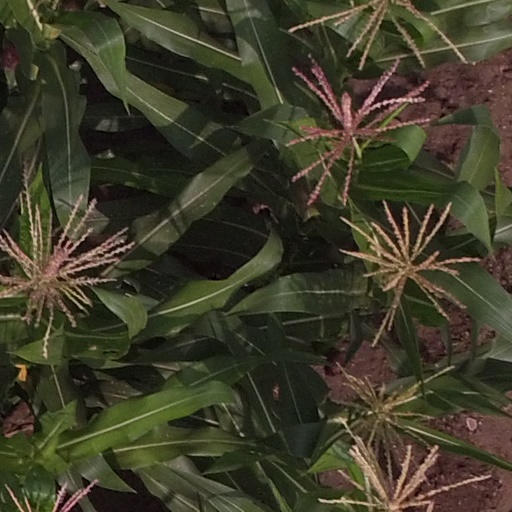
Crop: maize; corn